New York State Route 90

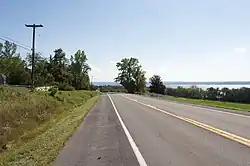
Southbound NY 90 between Levanna and Union Springs

Soon turning to the northwest, the route climbs the hills towards the hamlet of Goosetree. Just east of Goosetree, the route turns northward at a junction with Goose Street (CR 159) before crossing into the town of Genoa. Running north through Genoa, NY 90 crosses west through the hamlet of Pine Hollow. The two-lane rural roadway continues west past the northern terminus of East Genoa Road (CR 26E). Passing south of Genoa Rural Cemetery and soon reaching the hamlet of Genoa, where the route junctions with NY 34 at the easternmost end of the community. Crossing west through the residential hamlet, NY 90 crosses Maple Street at the center, leaving just west of North Street.